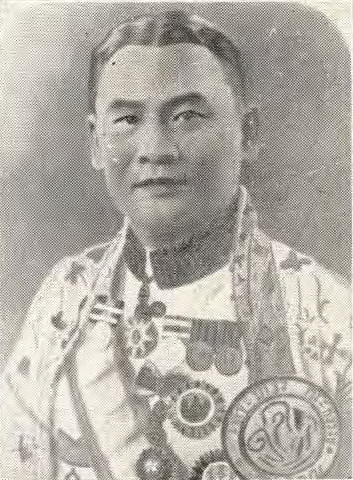
พระยาจ่าแสนยบดีศรีบริบาล (ชิต สุนทรวร)

มหาอำมาตย์ตรี พระยาจ่าแสนยบดีศรีบริบาล (ชิต สุนทรวร) เป็นรัฐมนตรีว่าการกระทรวงมหาดไทยของไทย|รัฐมนตรีว่าการกระทรวงมหาดไทย 2 สมัย
==ครอบครัว==
พระยาจ่าแสนยบดีศรีบริบาล (ชิต สุนทรวร) สมรสกับคุณหญิงเลื่อน จ่าแสนยบดี มีธิดาคือพิพิธ เศรษฐบุตร สมรสกับจิ๊ด เศรษฐบุตร — 19 มกราคม 2538
==การทำงาน==
พระยาจ่าแสนยบดีศรีบริบาล (ชิต สุนทรวร) ได้ดำรงตำแหน่งต่างๆ ดังนี้
* 13 กรกฎาคม 2446 – ปลัดอำเภอรอบกรุง
* 31 ธันวาคม 2446 – รักษาราชการแทนปลัดเมืองนครนายก
* 18 มิถุนายน 2449 – ข้าหลวงมหาดไทยมณฑลปราจิณบุรี
* 2 กรกฎาคม 2450 – ยกระบัตรมณฑลปราจิณบุรี
* 15 พฤษภาคม 2455 – ปลัดมณฑลปราจิณบุรี
* 2457 – ยกระบัตรมณฑลปราจิณบุรี (ไม่ปรากฏหลักฐาน)
* 8 มิถุนายน 2458 – ผู้ว่าราชการเมืองฉะเชิงเทรา
* 2459 – ที่ปรึกษากฎหมายกรมตำรวจพระนครบาล (ไม่ปรากฏหลักฐาน)
* 2462 – ที่ปรึกษากฎหมายกระทรวงนครบาล
* 17 พฤศจิกายน 2465 – ผู้ช่วยเสนาบดีกระทรวงมหาดไทย
* 27 กุมภาพันธ์ 2468 – อธิบดีกรมพลำภังค์
* รัฐมนตรีว่าการกระทรวงมหาดไทยของไทย|รัฐมนตรีว่าการกระทรวงมหาดไทย สมัยที่ 1 (10 ธันวาคม พ.ศ. 2475 - 1 เมษายน พ.ศ. 2476)
* รัฐมนตรีว่าการกระทรวงมหาดไทยของไทย|รัฐมนตรีว่าการกระทรวงมหาดไทย สมัยที่ 2 (1 เมษายน พ.ศ. 2476 - 20 มิถุนายน พ.ศ. 2476)
== ยศและบรรดาศักดิ์ ==
=== ยศพลเรือน ===
* 20 สิงหาคม 2454 – อำมาตย์เอก
* 19 ธันวาคม 2460 – มหาอำมาตย์ตรี
=== ยศเสือป่า ===
* 28 กันยายน 2454 – นายหมู่ตรี พระราชทานสัญญาบัตรกองเสือป่า
* – นายหมู่โท
* 6 ธันวาคม 2455 – นายหมู่เอก พระราชทานสัญญาบัตรเสือป่า
* 29 กันยายน 2458 – นายหมู่ใหญ่ พระราชทานยศเสือป่า
* 9 กันยายน 2459 – นายหมวดโท พระราชทานยศเสือป่า
=== บรรดาศักดิ์ ===
* 13 กรกฎาคม 2446 – รับประทวนบรรดาศักดิ์เป็น ขุนประสาทนรกิจ ถือศักดินา 600
* 11 ตุลาคม 2447 – หลวงอร่ามรณชิต ปลัดเมืองนครนายก ถือศักดินา 1000
* 10 ตุลาคม 2448 – หลวงบุพราษฎร์อำรุง ปลัดเมืองปราจิณบุรี คงถือศักดินา 1000
* 17 พฤษภาคม 2454 – พระสุนทรพิพิธ ถือศักดินา 1600
* 9 กันยายน 2458 – พระยาสุนทรพิพิธ ถือศักดินา 3000
* 9 ตุลาคม 2459 – เข้าเฝ้ารับพระราชทานสัญญาบัตรบรรดาศักดิ์ที่พระที่นั่งอมรินทรวินิจฉัย
* 20 ธันวาคม 2462 – พระยาอินทราธิบดีสีหราชรองเมือง คงถือศักดินา 3000
* 2465 – พระยาศรีสหเทพ
* 1 มกราคม 2465 – เข้าเฝ้ารับพระราชทานสัญญาบัตรบรรดาศักดิ์
== เครื่องราชอิสริยาภรณ์ ==
พระยาจ่าแสนยบดีศรีบริบาล (ชิต สุนทรวร) ได้รับพระราชทานเครื่องราชอิสริยาภรณ์ทั้งสยามและต่างประเทศ ดังนี้
=== เครื่องราชอิสริยาภรณ์สยาม ===
ราชกิจจานุเบกษา, พระราชทานเครื่องราชอิสริยาภรณ์และเหรียญ, เล่ม ๔๗ ตอนที่ ๐ ง หน้า ๓๐๓๐, ๙ พฤศจิกายน ๒๔๗๓
ราชกิจจานุเบกษา, พระราชทานเครื่องราชอิสริยาภรณ์, เล่ม ๔๕ ตอนที่ ๐ ง หน้า ๒๔๐๖, ๑๘ พฤศจิกายน ๒๔๗๑
ราชกิจจานุเบกษา, พระราชทานเครื่องราชอิสริยาภรณ์ จุลจอมเกล้าฝ่ายหน้า, เล่ม ๓๙ ตอนที่ ๐ ง หน้า ๒๓๔๗, ๒๖ พฤศจิกายน ๒๔๖๕
ราชกิจจานุเบกษา, พระราชทานเหรียญจักรพรรดิมาลา, เล่ม ๔๔ ตอนที่ ๐ ง หน้า ๓๖๒๕, ๑๒ กุมภาพันธ์ ๒๔๗๐
ราชกิจจานุเบกษา, ส่งเครื่องราชอิสริยาภรณ์ไปพระราชทาน, เล่ม ๔๓ ตอนที่ ๐ ง หน้า ๔๖๕, ๒ พฤษภาคม ๒๔๖๙
ราชกิจจานุเบกษา, พระราชทานเครื่องราชอิสริยาภรณ์, เล่ม ๔๕ ตอนที่ ๐ ง หน้า ๒๔๑๐, ๑๘ พฤศจิกายน ๒๔๗๑
=== เครื่องราชอิสริยาภรณ์ต่างประเทศ ===
* :
** พ.ศ. 2472 – ไฟล์:Legion Honneur Commandeur ribbon.svg|80px เครื่องอิสริยาภรณ์เลฌียงดอเนอร์ ชั้นที่ 3ราชกิจจานุเบกษา, พระราชทานพระบรมราชานุญาตประดับเครื่องอิสริยาภรณ์ต่างประเทศ, เล่ม ๔๖ ตอนที่ ๐ ง หน้า ๘๑๒, ๑๖ มิถุนายน ๒๔๗๒
==อ้างอิง==
หมวดหมู่:รัฐมนตรีว่าการกระทรวงมหาดไทยไทย
หมวดหมู่:บรรดาศักดิ์ชั้นพระยา|จ่าแสนยบดีศรีบริบาล
หมวดหมู่:สมาชิกกองเสือป่า
หมวดหมู่:บุคคลที่เกิดในปี พ.ศ. 2428
หมวดหมู่:บุคคลที่เสียชีวิตในปี พ.ศ. 2476
หมวดหมู่:ผู้ได้รับเครื่องราชอิสริยาภรณ์ ท.จ. (ฝ่ายหน้า)
หมวดหมู่:เสียชีวิตจากมาลาเรีย
หมวดหมู่:ผู้ว่าราชการจังหวัดฉะเชิงเทรา